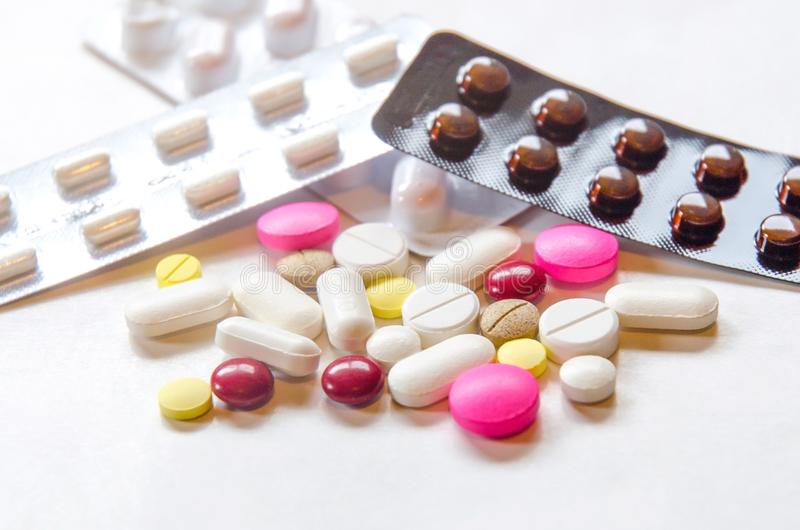
Label: plastic